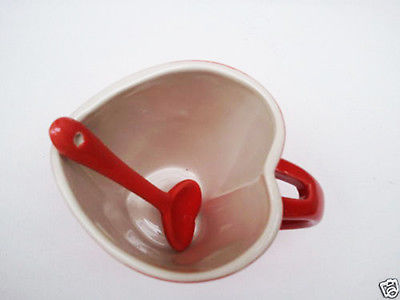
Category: mug